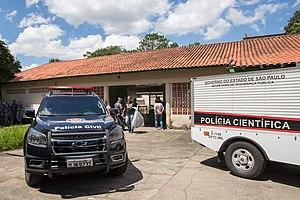
Le massacre de Suzano est une tuerie en milieu scolaire qui s’est produite le 13 mars 2019 à l'école Estadual Professor Raul Brasil, située à Suzano près de la ville de São Paulo, au Brésil. Deux anciens élèves ont tué deux membres du personnel et six autres élèves, avant de se suicider dans un couloir de l'école.